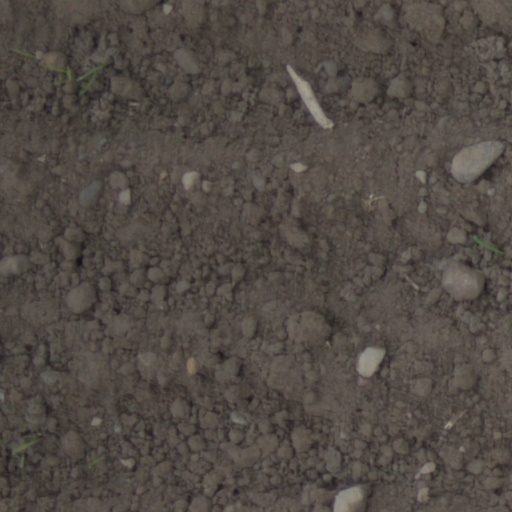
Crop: wheat